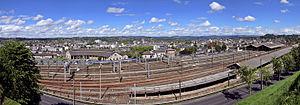
Vue panoramique de Brive-la-Gaillarde
L'unité urbaine de Brive-la-Gaillarde est une unité urbaine française centrée sur la ville de Brive-la-Gaillarde, sous-préfecture du département de la Corrèze, au cœur de la deuxième unité urbaine de l'ancienne région Limousin.
Brive-la-Gaillarde, couramment appelée simplement Brive, est une commune de la France, sous-préfecture de la Corrèze, en région Nouvelle-Aquitaine. C'est la ville la plus peuplée du département. Les habitants de Brive sont appelés les Brivistes.